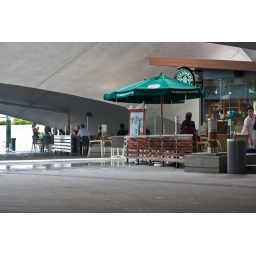
Small Starbucks tucked underneath a highway bridge